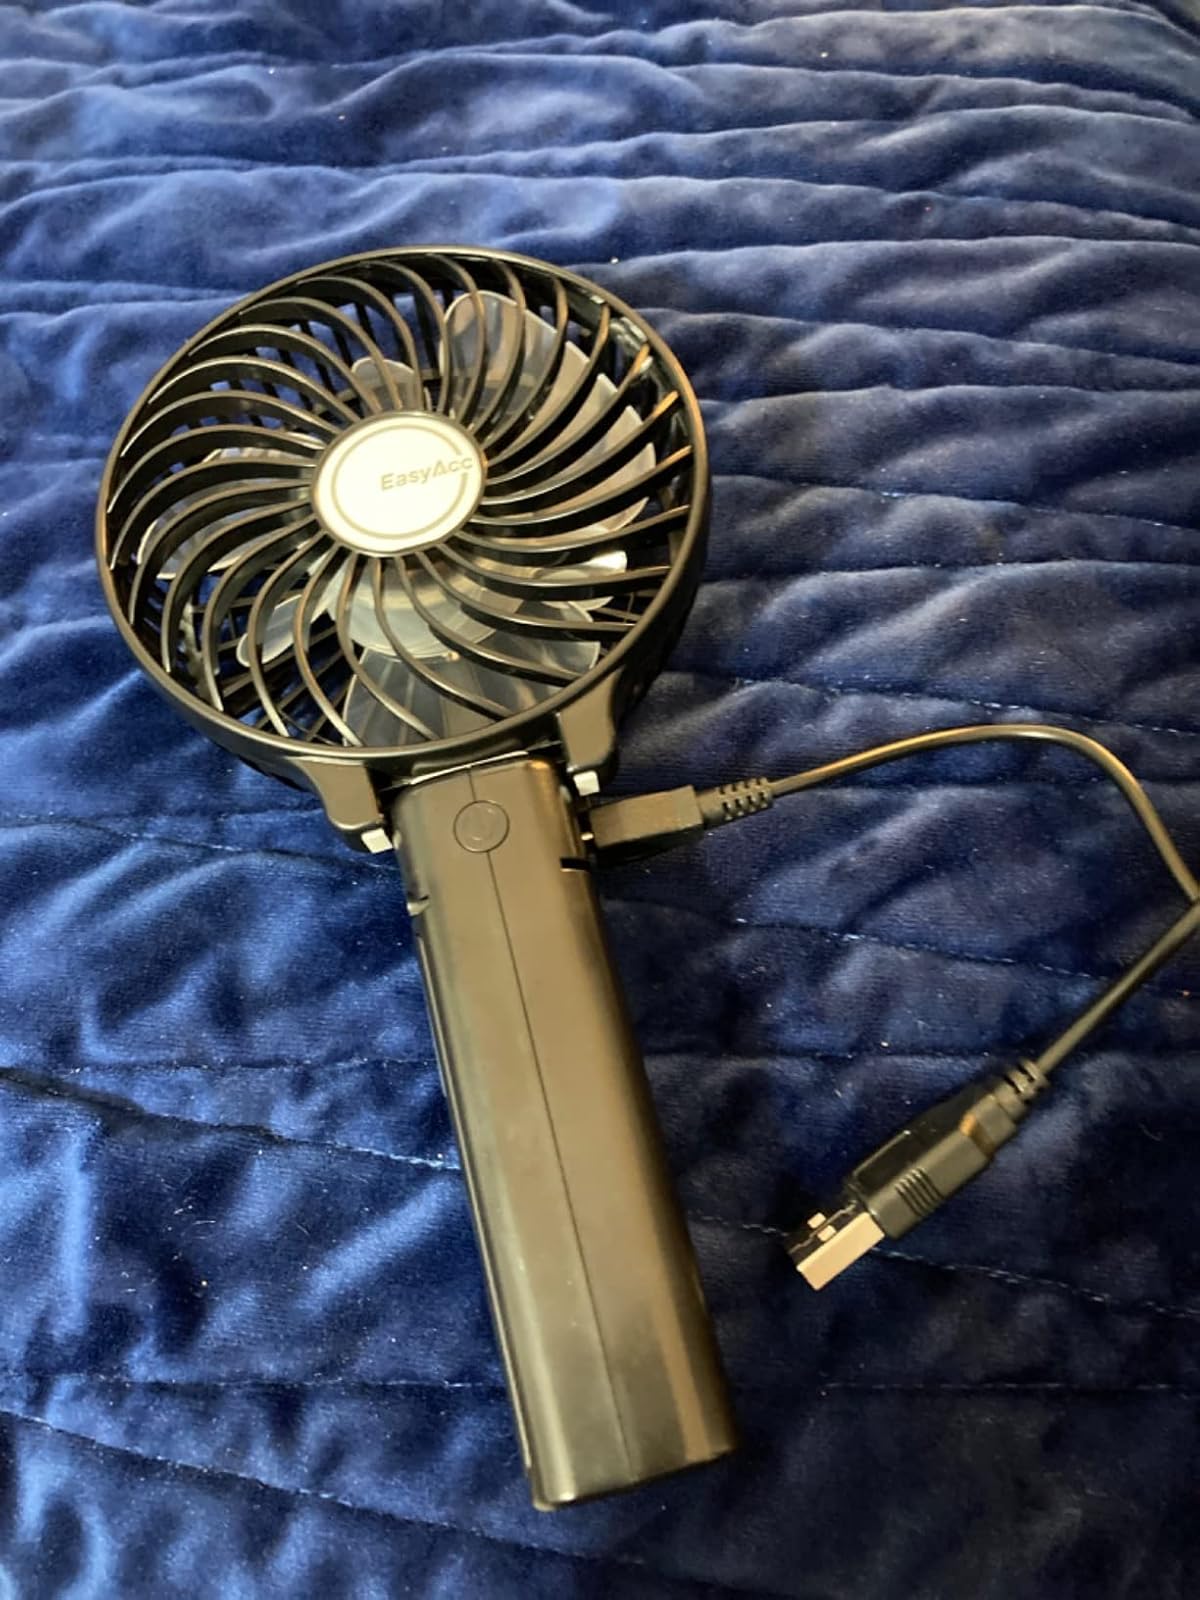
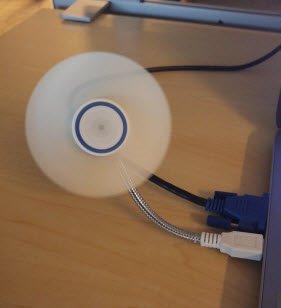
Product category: fan
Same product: no